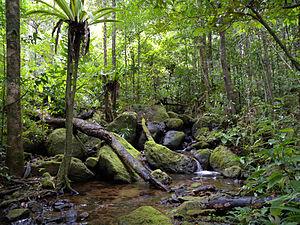
Les écorégions de Madagascar, telles que définies par le Fonds mondial pour la nature, comprennent sept écorégions terrestres, cinq écorégions d'eau douce et deux écorégions marines. Les divers habitats naturels de Madagascar abritent une faune et une flore riches en endémisme, mais la plupart des écorégions souffrent de la perte d'habitat.
Les forêts de basses terres de Madagascar sont une écorégion de forêt tropicale humide située sur la côte orientale de l'île de Madagascar.
Madagascar présente une importance particulière pour la conservation de la nature, en effet l'île tout entière est considérée comme un point chaud de biodiversité, avec un taux d'endémisme extrêmement important. C'est également un des pays les plus pauvres du monde et il a connu plusieurs crises politiques graves.